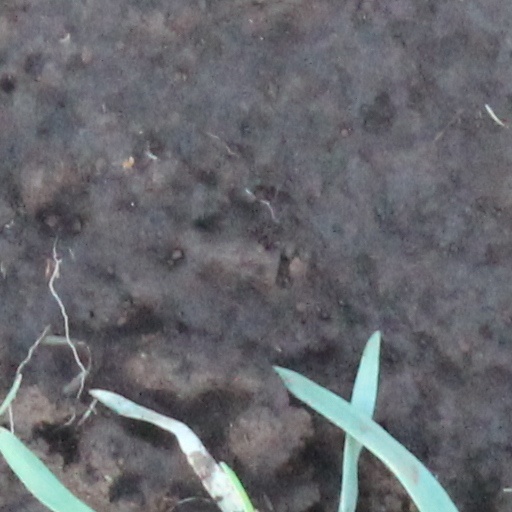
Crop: wheat